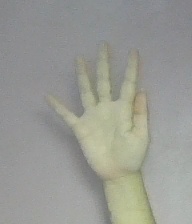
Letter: sheen